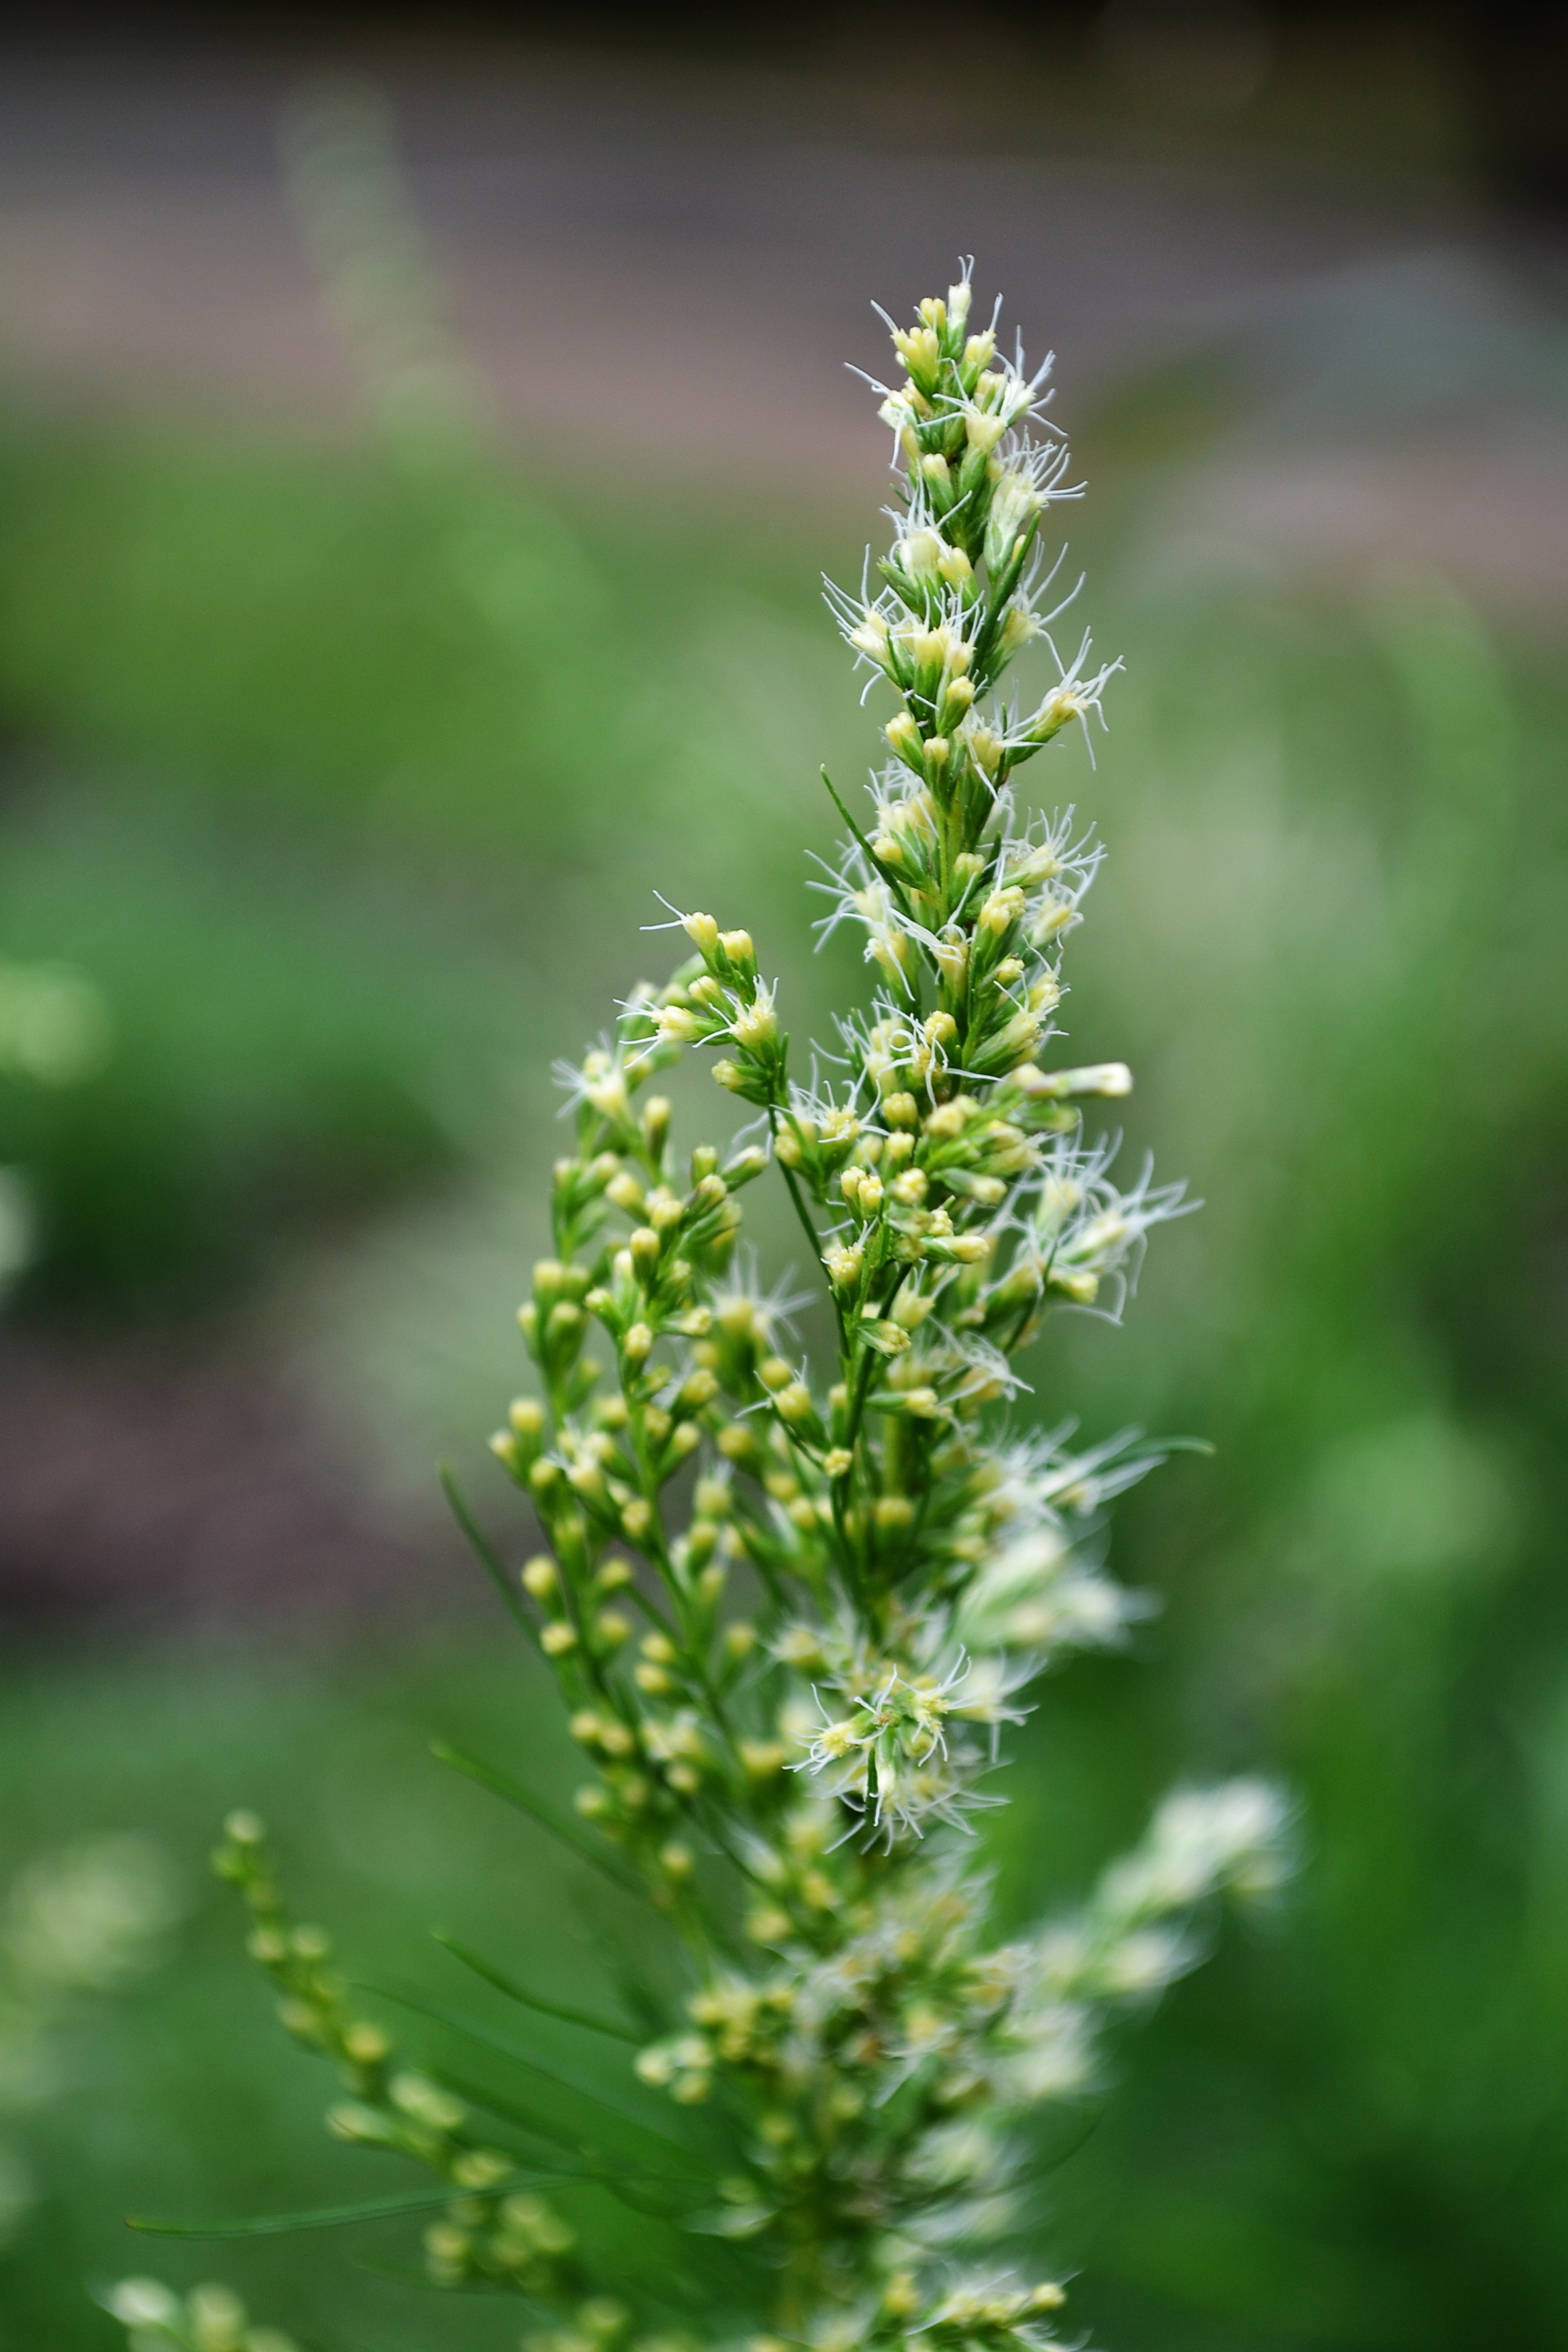
nature, grass, plant, flower, green, herb, fresh, botany, garden, flora, wildflower, flowers, sri lanka, ceylon, macro photography, flowering plant, grass family, plant stem, land plant, mawanella, peradniya